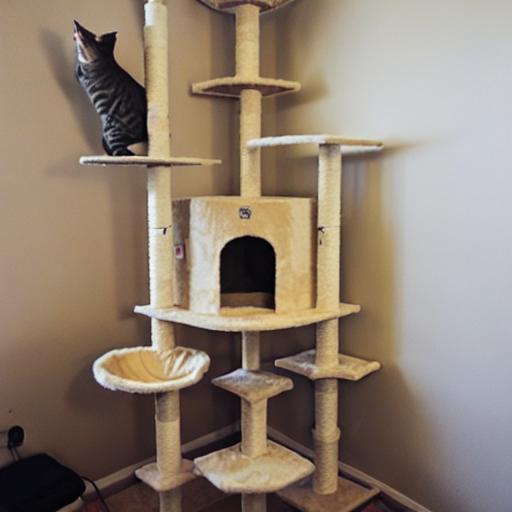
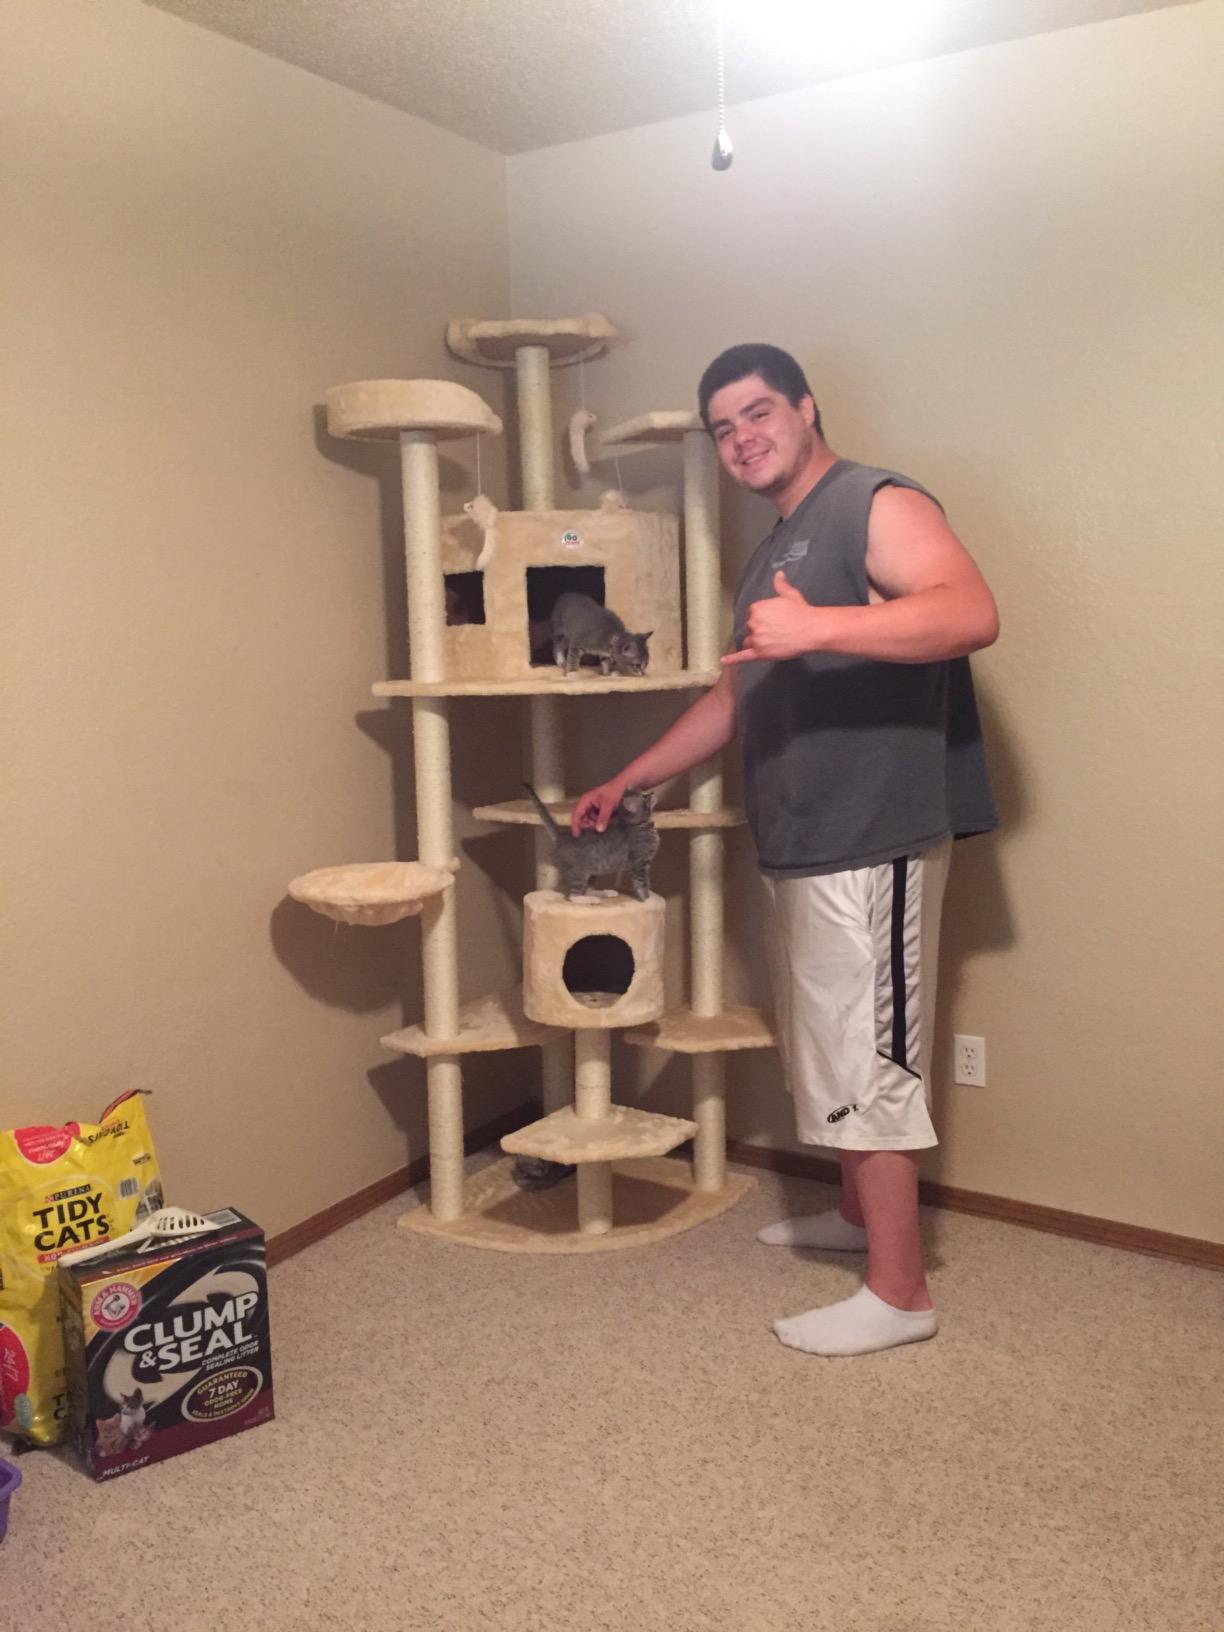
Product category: items_cat tree
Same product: no